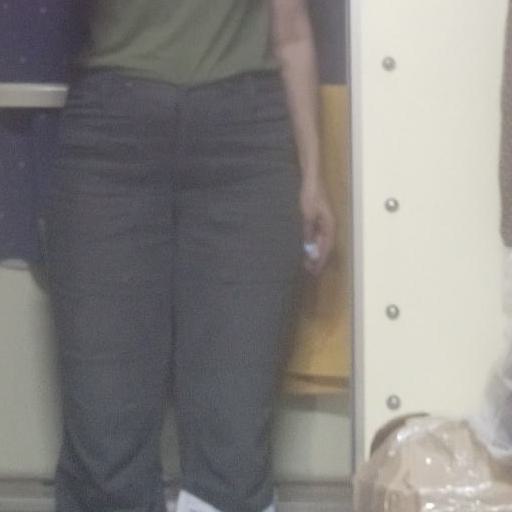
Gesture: no_gesture